Hundred Years' War

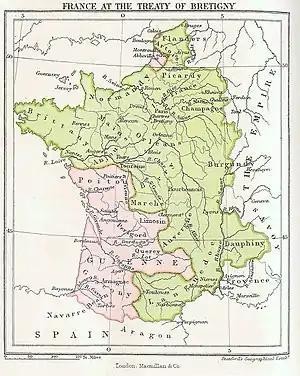
France at the Treaty of Brétigny, English holdings in light red

The French king, John II, was held captive in England for four years. The Treaty of Brétigny set his ransom at 3 million crowns and allowed for hostages to be held in lieu of John. The hostages included two of his sons, several princes and nobles, four inhabitants of Paris, and two citizens from each of the nineteen principal towns of France. While these hostages were held, John returned to France to try to raise funds to pay the ransom. In 1362, John's son Louis of Anjou, a hostage in English-held Calais, escaped captivity. With his stand-in hostage gone, John felt honour-bound to return to captivity in England.